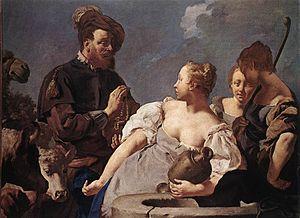
Rébecca est un personnage de la Genèse, le premier livre de la Bible. Elle est la fille de Betouel, la femme d'Isaac et la mère de Jacob et d'Ésaü. Elle est une des 4 matriarches.